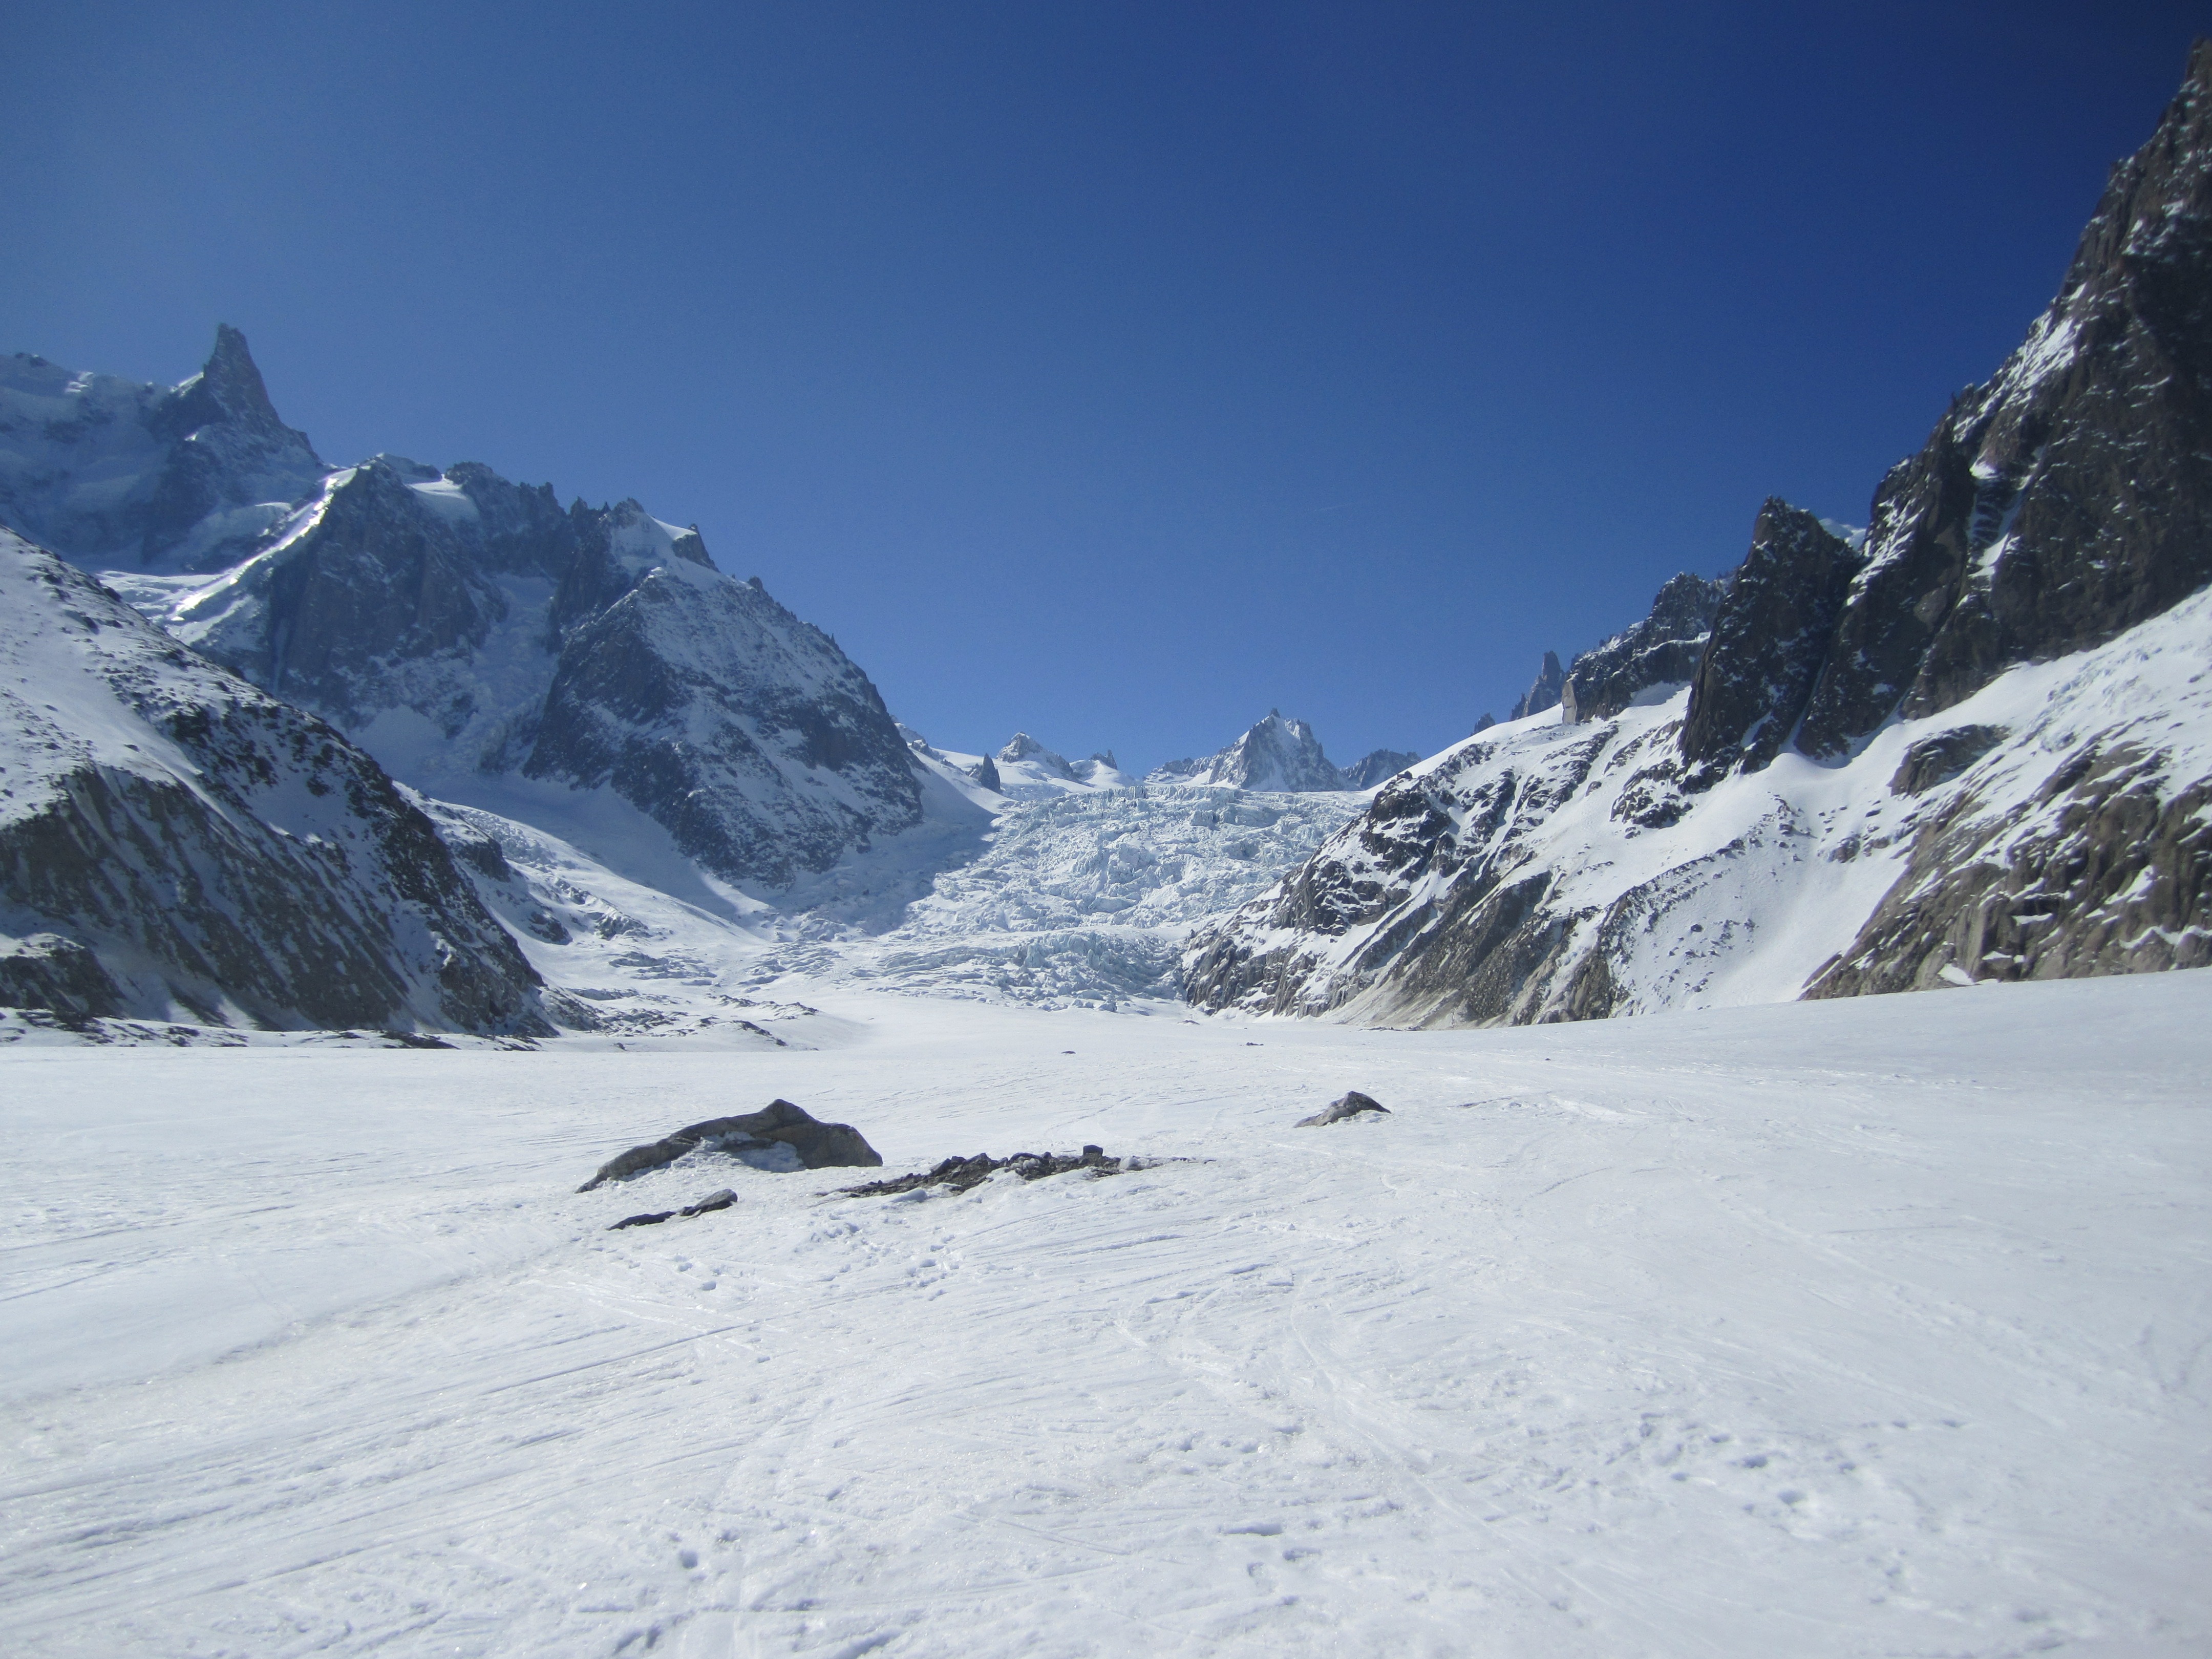
mountain, snow, winter, mountain range, glacier, weather, alpine, snowboard, skiing, ridge, summit, chamonix, mont blanc, mountaineering, winter sport, mountains, alps, ski, snowboarding, cirque, piste, high mountains, landform, ski touring, ski mountaineering, geographical feature, mountainous landforms, glacial landform, geological phenomenon, vallee blanche